600th Photo Squadron

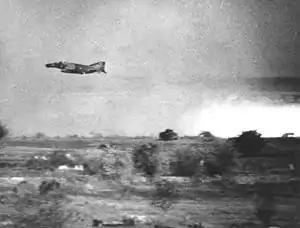
An F-4C Phantom II of the 557th TFS photographed by the 600th Photo Squadron in Vietnam in 1969

In 1966 the 1352 Photographic Group based at Lookout Mountain Air Force Station took on a new role, documenting the expanding Vietnam War. On 8 February 1966, Det. 5, 1352 Photographic Group at Tan Son Nhut Air Base, South Vietnam became the 600th Photo Squadron charged with the increased responsibility of all USAF photographic services in Southeast Asia except reconnaissance photography. This responsibility grew over the years to include combat documentation, automatic gun-camera and high-speed pod and blister photography of ordnance deliveries, still photography, and photographic support of the Vietnamese Air Force (VNAF).